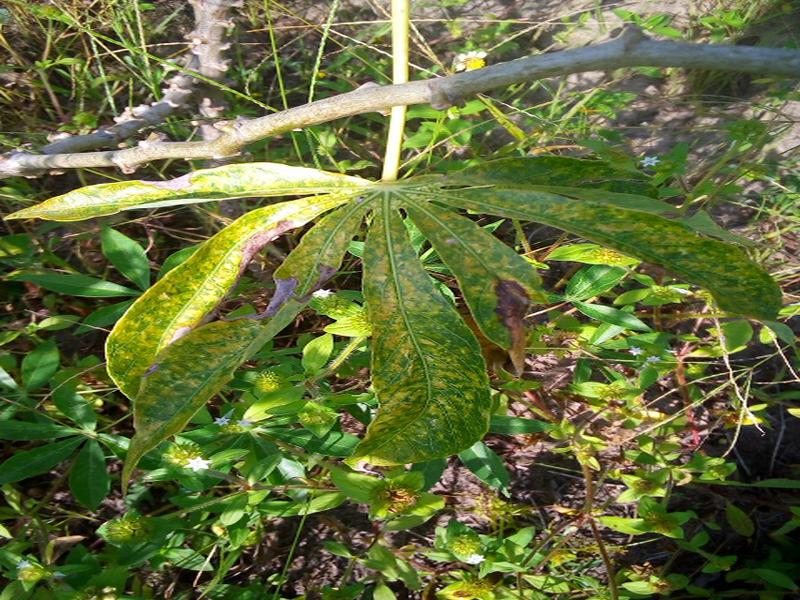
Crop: cassava
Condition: green_mottle